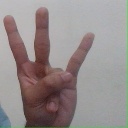
अक्षर: क्ष